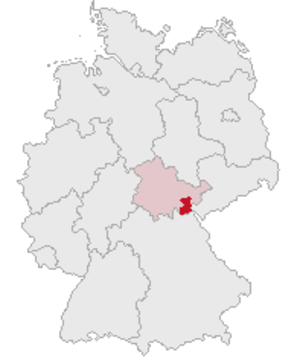
L'arrondissement de Saale-Orla est un arrondissement de Thuringe. Son chef-lieu est Schleiz.